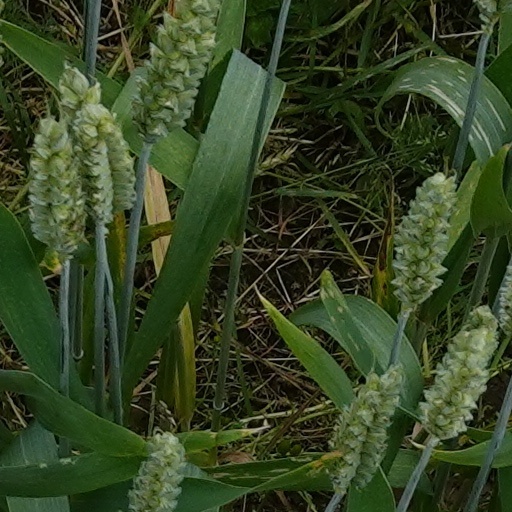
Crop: wheat